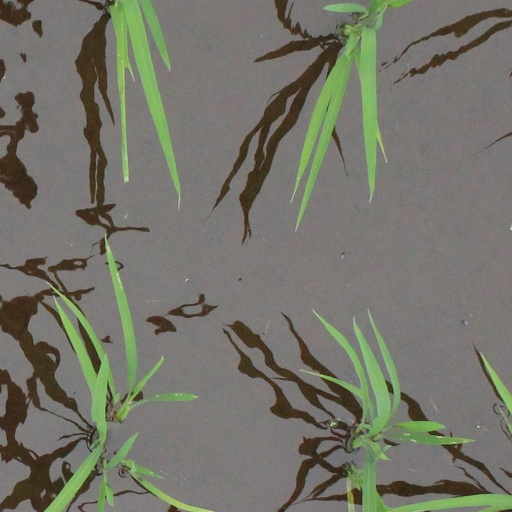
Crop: rice